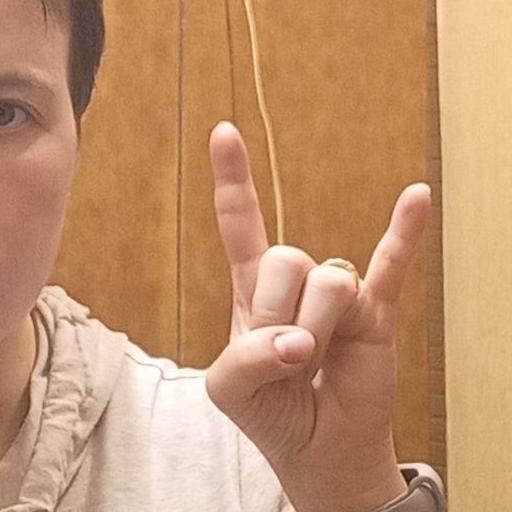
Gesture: rock